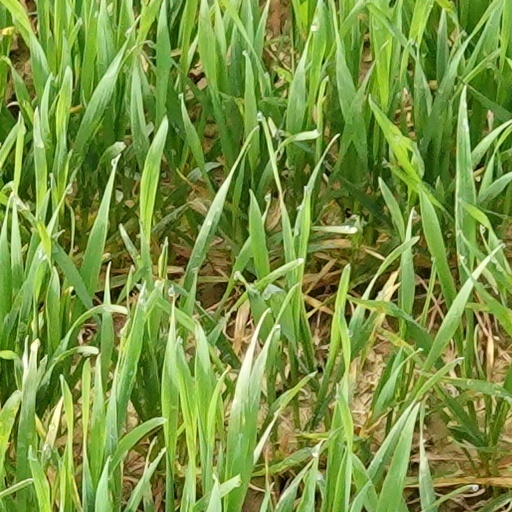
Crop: wheat